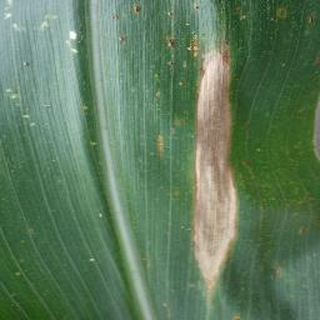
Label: corn_northern_leaf_blight